SC Preußen Münster

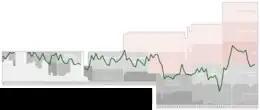
Historical chart of Preußen Münster league performance

The team played three seasons in the Landesliga Westfalen Gr. 2 (II) before returning to the top-flight in the Oberliga West in the 1948–49 season. That arrival was accompanied by some notoriety, as Preußen Münster became the first German football club to build a team by buying players, something previously unheard of in a country committed to the ideal of amateurism. Siegfried Rachuba, Adolf Preissler, Rudolf Schulz, Felix Gerritzen, and Josef Lammers formed a front five dubbed by the press as the "Hundred-Thousand-Mark Line", even though that much money never did change hands. Rachuba is still Münsters most successful first tier striker of all times with 97 goals in 238 games.